Firmin Baes

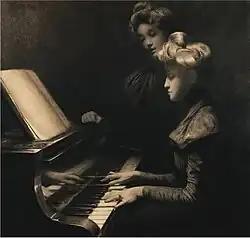
"The piano lesson", charcoal drawing

In 1897 he competed in the Prix Godecharle with a work called "The Prodigal Son" but he lost to Alfred Bastien. He became close to the group of artists around the magazine Pour l'Art which was published by Octave Maus, Edmond Picard and Emile Verhaeren. In 1898, Firmin Baes joined the group which already counted Jean Delville, Victor Rousseau, Hector Thys, Emile Fabry and others as its members. In 1900, he exhibited at the show Pour l'Art an oil on canvas painting of "Archers" with which later that year he obtained the bronze medal at the World's fair of Paris.